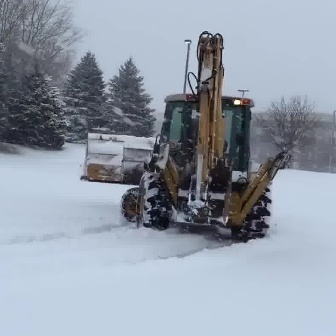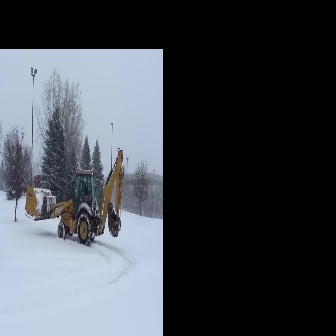
  Please identify the target specified by the bounding box [77,28,292,243] in the first image and locate it in the second image. Return the coordinates in [x_min,y_min,x_max,y_max] format.
Answer: [24,149,122,248]